Forbidden City (nightclub)

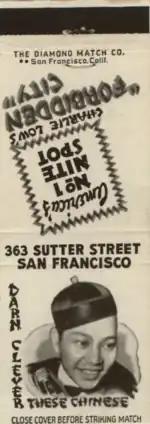
Forbidden City Matchbook Cover

Named after the Forbidden City in Beijing, Low described his nightclub as an Oriental paradise separated from the rest of the world. Low also joked about the club publicly, saying: "my babies (showgirls) are forbidden to say 'yes, which resonates to his idea of "look—but don't touch my beautiful Oriental girls." The male performers were also labeled as "sissy," meaning homosexual men who don't fit into traditional gender roles of Chinese culture.